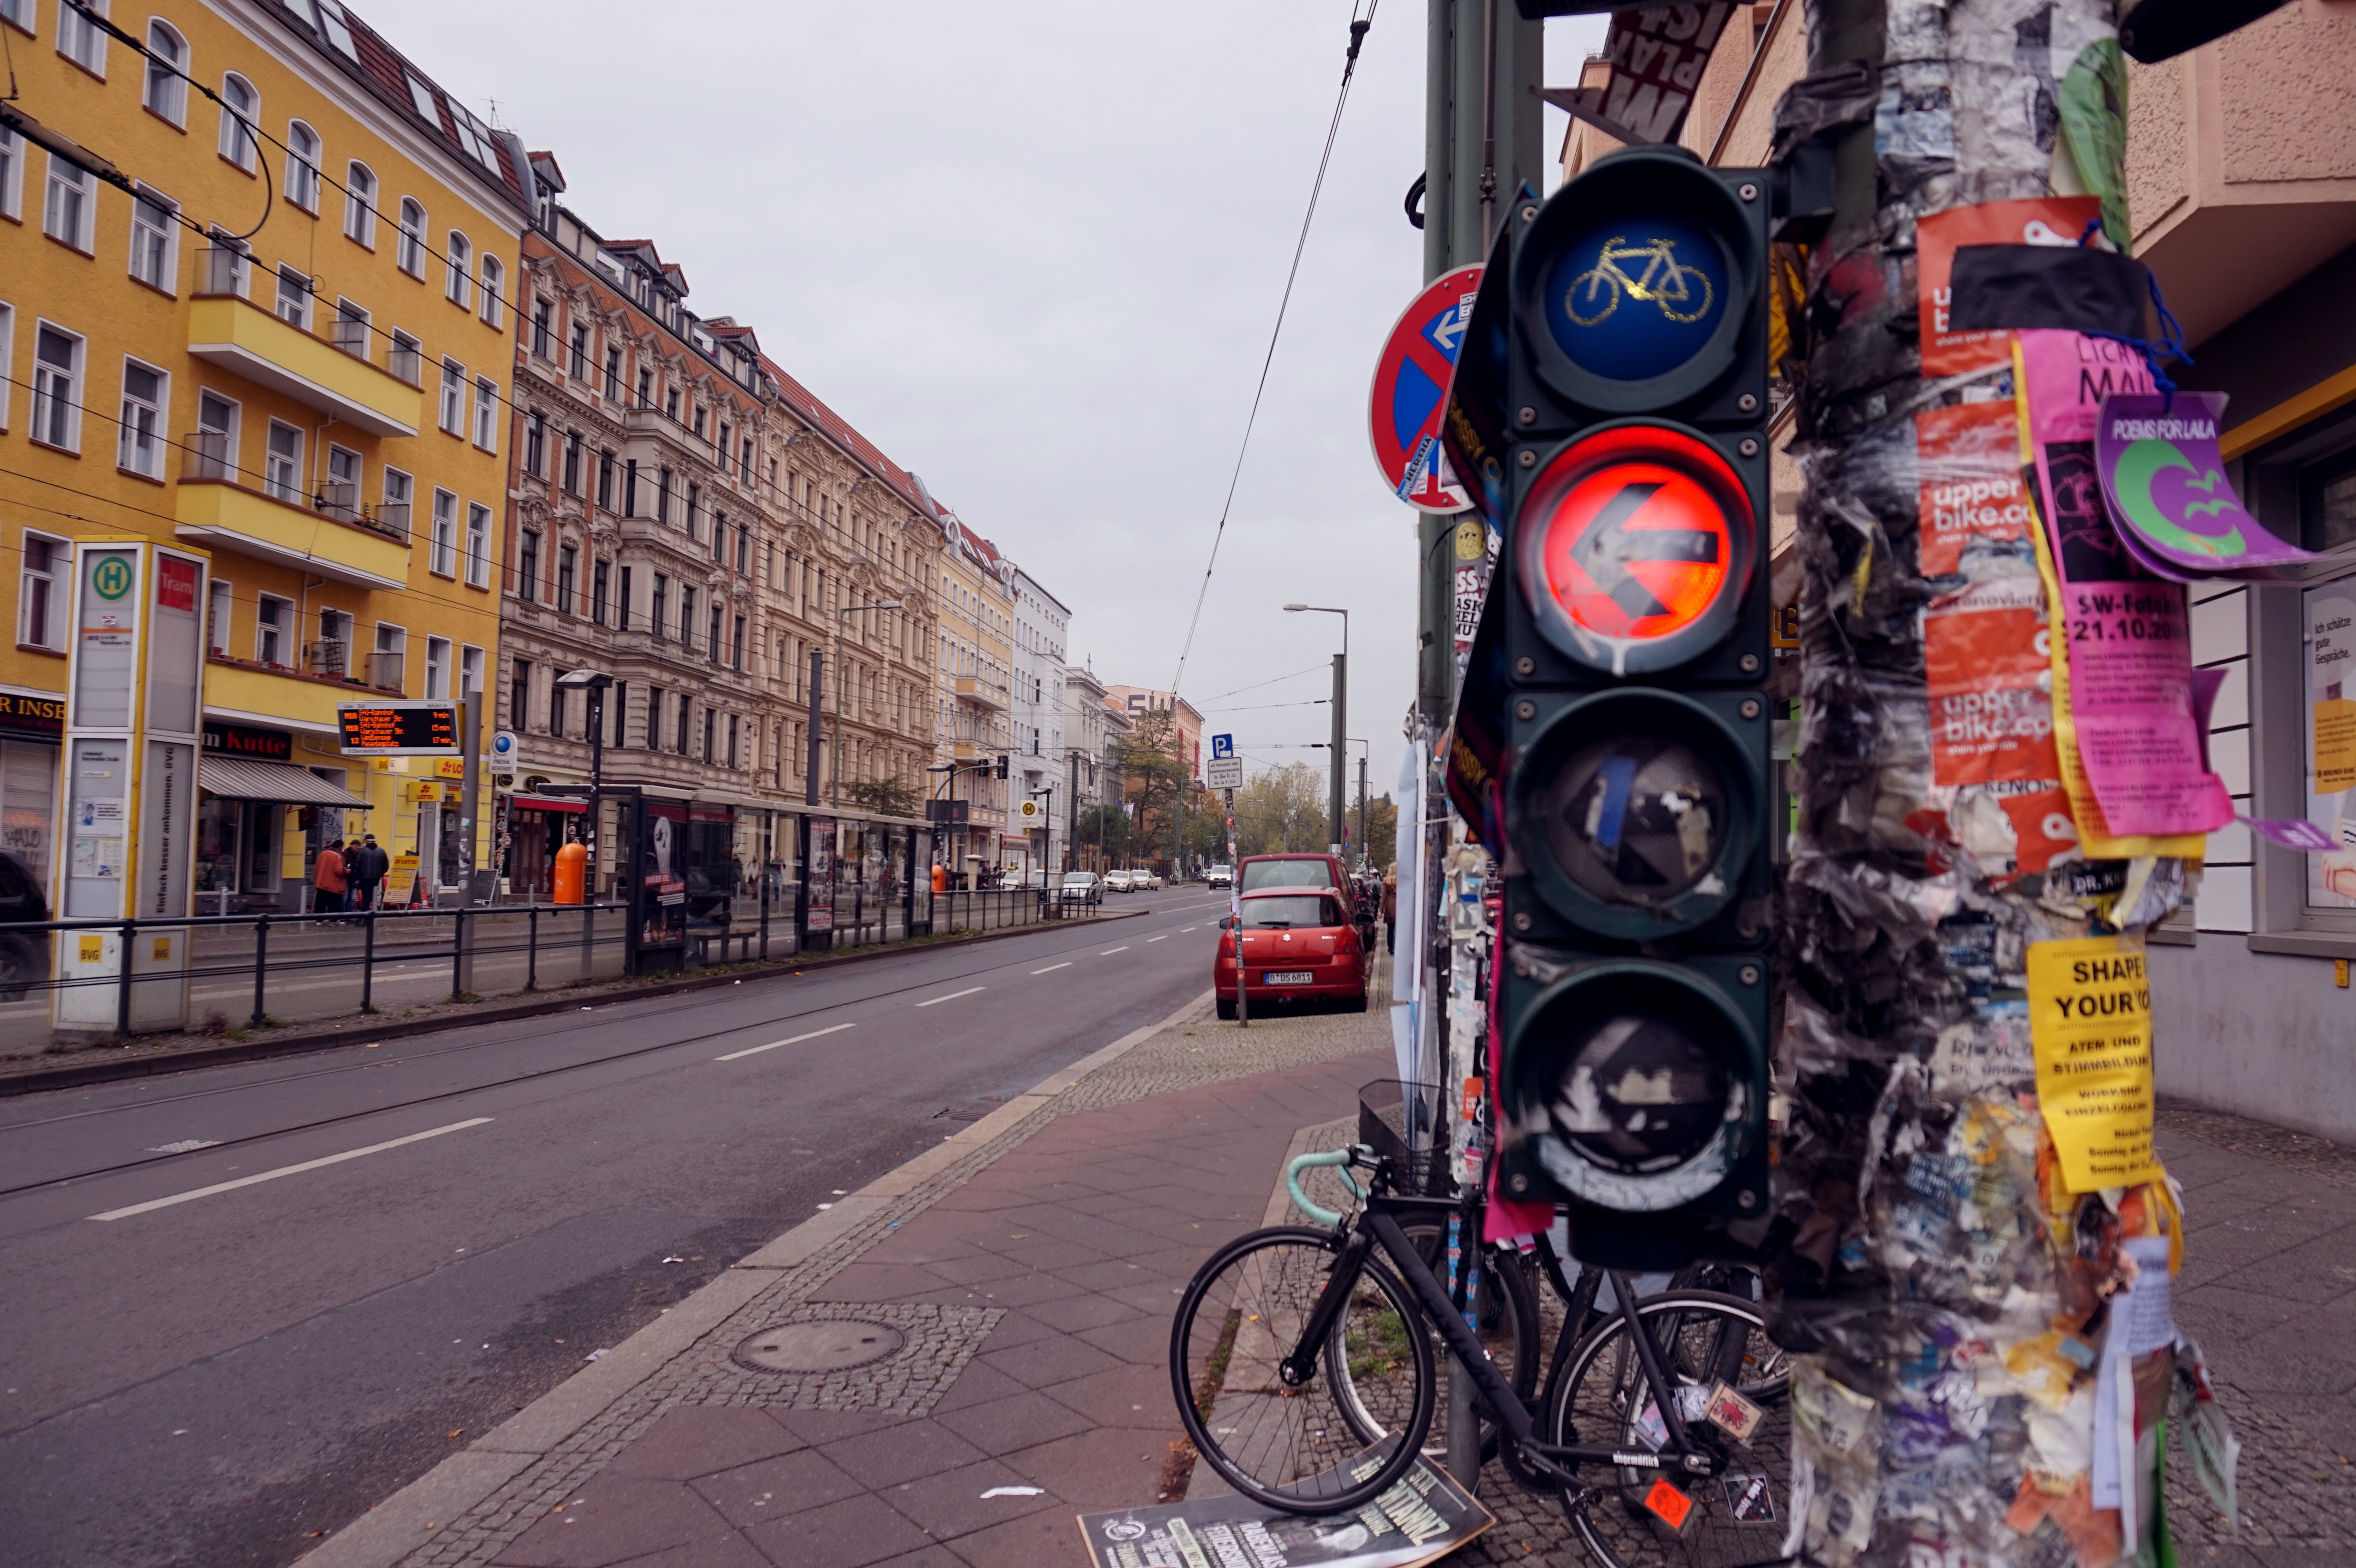
pedestrian, road, street, town, bicycle, city, travel, transport, vehicle, color, tourism, lane, cycling, infrastructure, urban area, human settlement